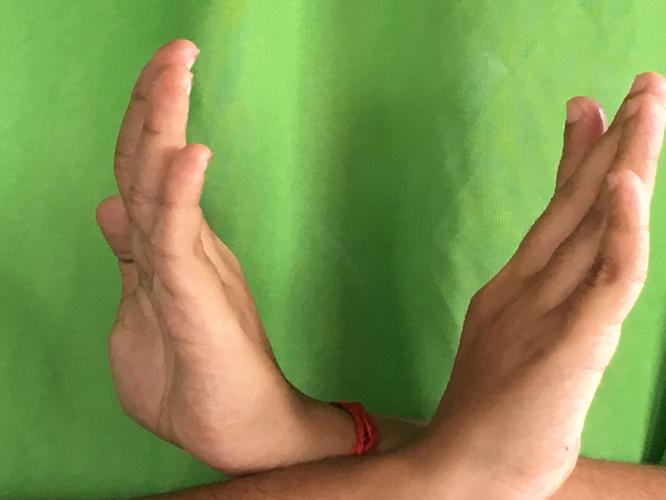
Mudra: Swastikam
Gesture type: double_hand